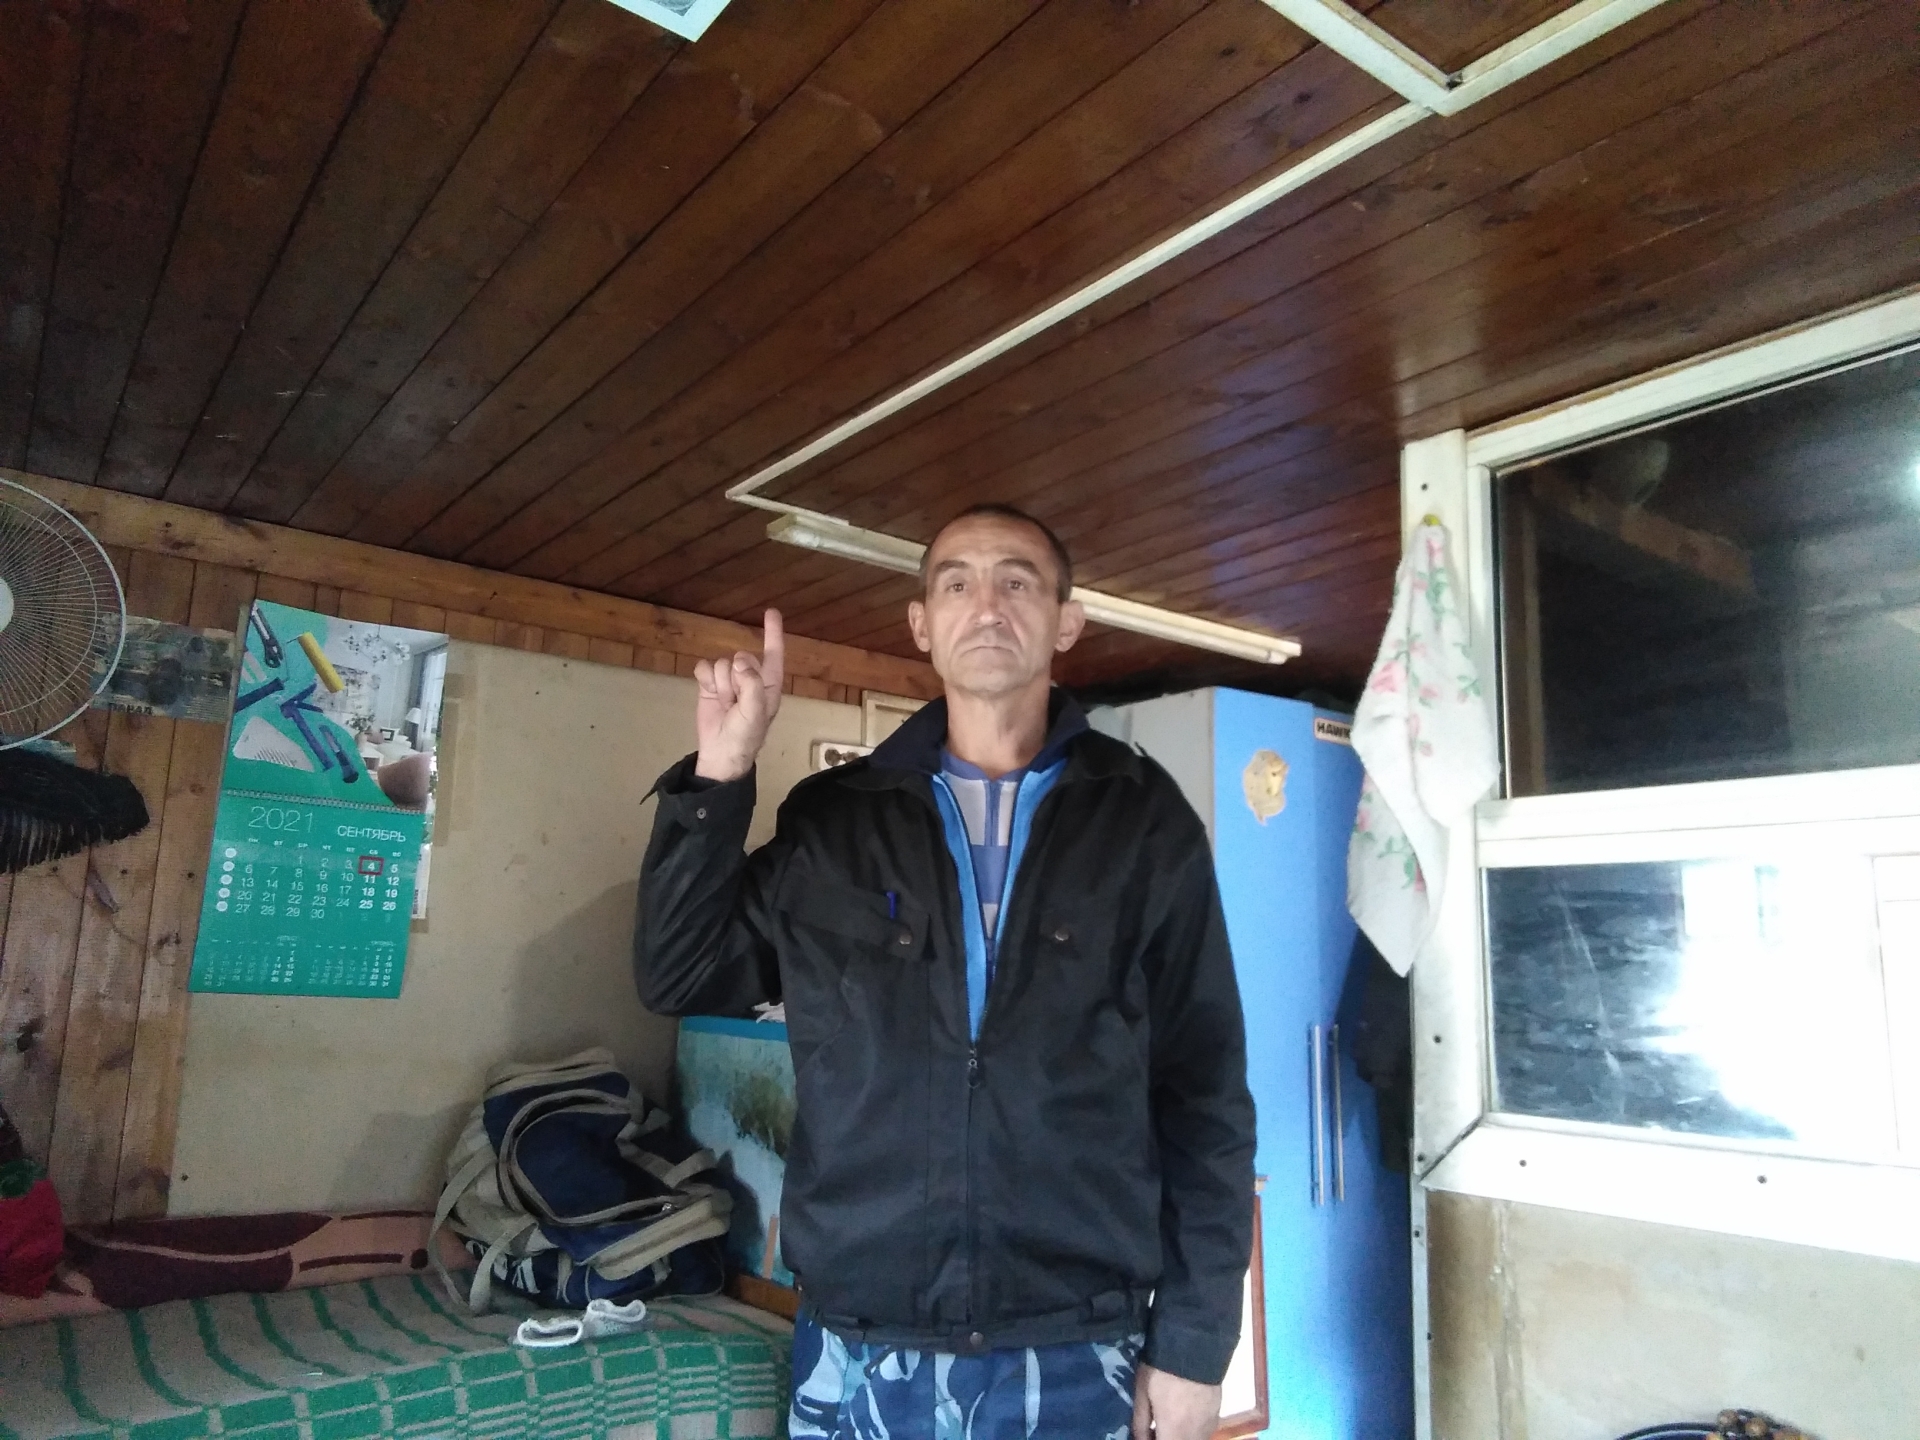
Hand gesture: one